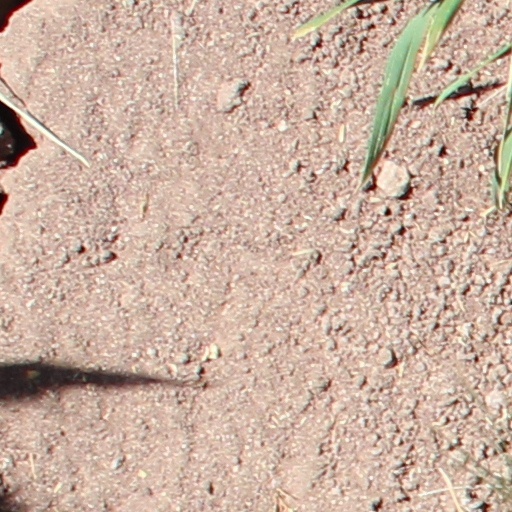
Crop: wheat